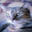
Label: cat